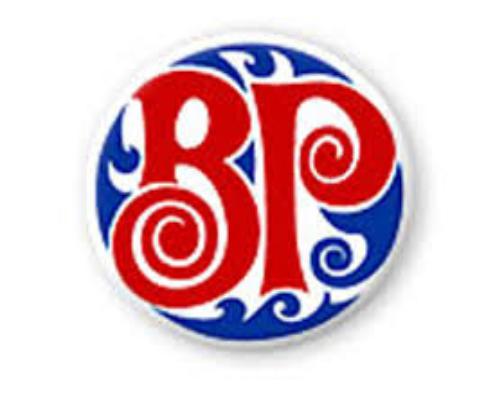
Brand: Boston Pizza
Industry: Food